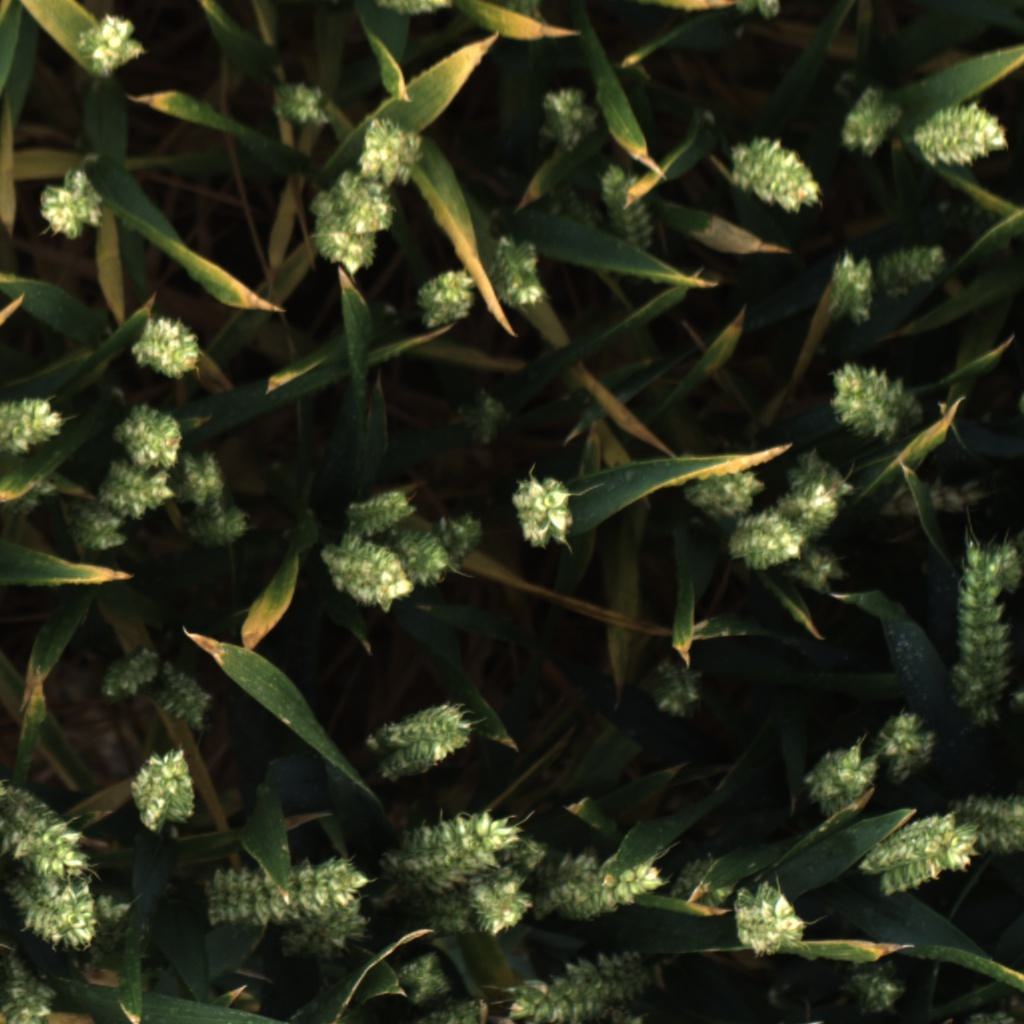
Country: UK
Location: Rothamsted
Wheat development stage: Filling - Ripening